Ice crystal

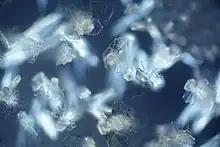
A close-up of growing ice crystals displaying typical hexagonal symmetry

Ice crystals are solid water (known as ice) in symmetrical shapes including hexagonal columns, hexagonal plates, and dendritic crystals. Ice crystals are responsible for various atmospheric optical displays and cloud formations.